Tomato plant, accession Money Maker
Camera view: horizontal (90 deg, fisheye); turntable rotation: 120 degrees
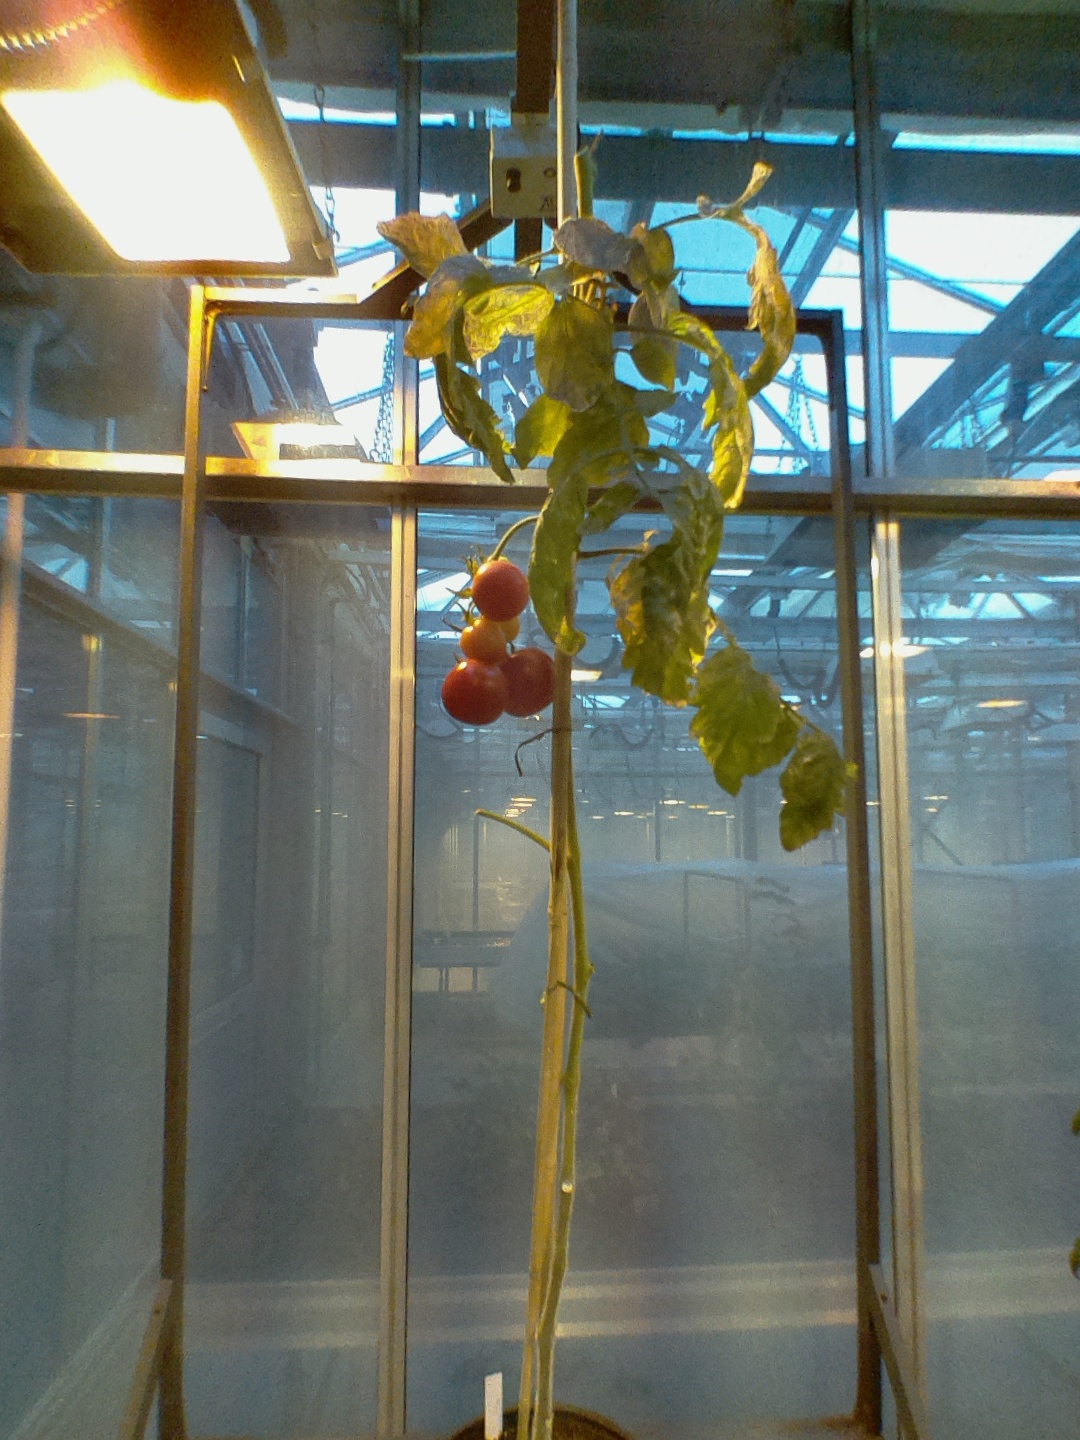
BBCH growth stage 87: 70%-80% of fruits show typical fully ripe color